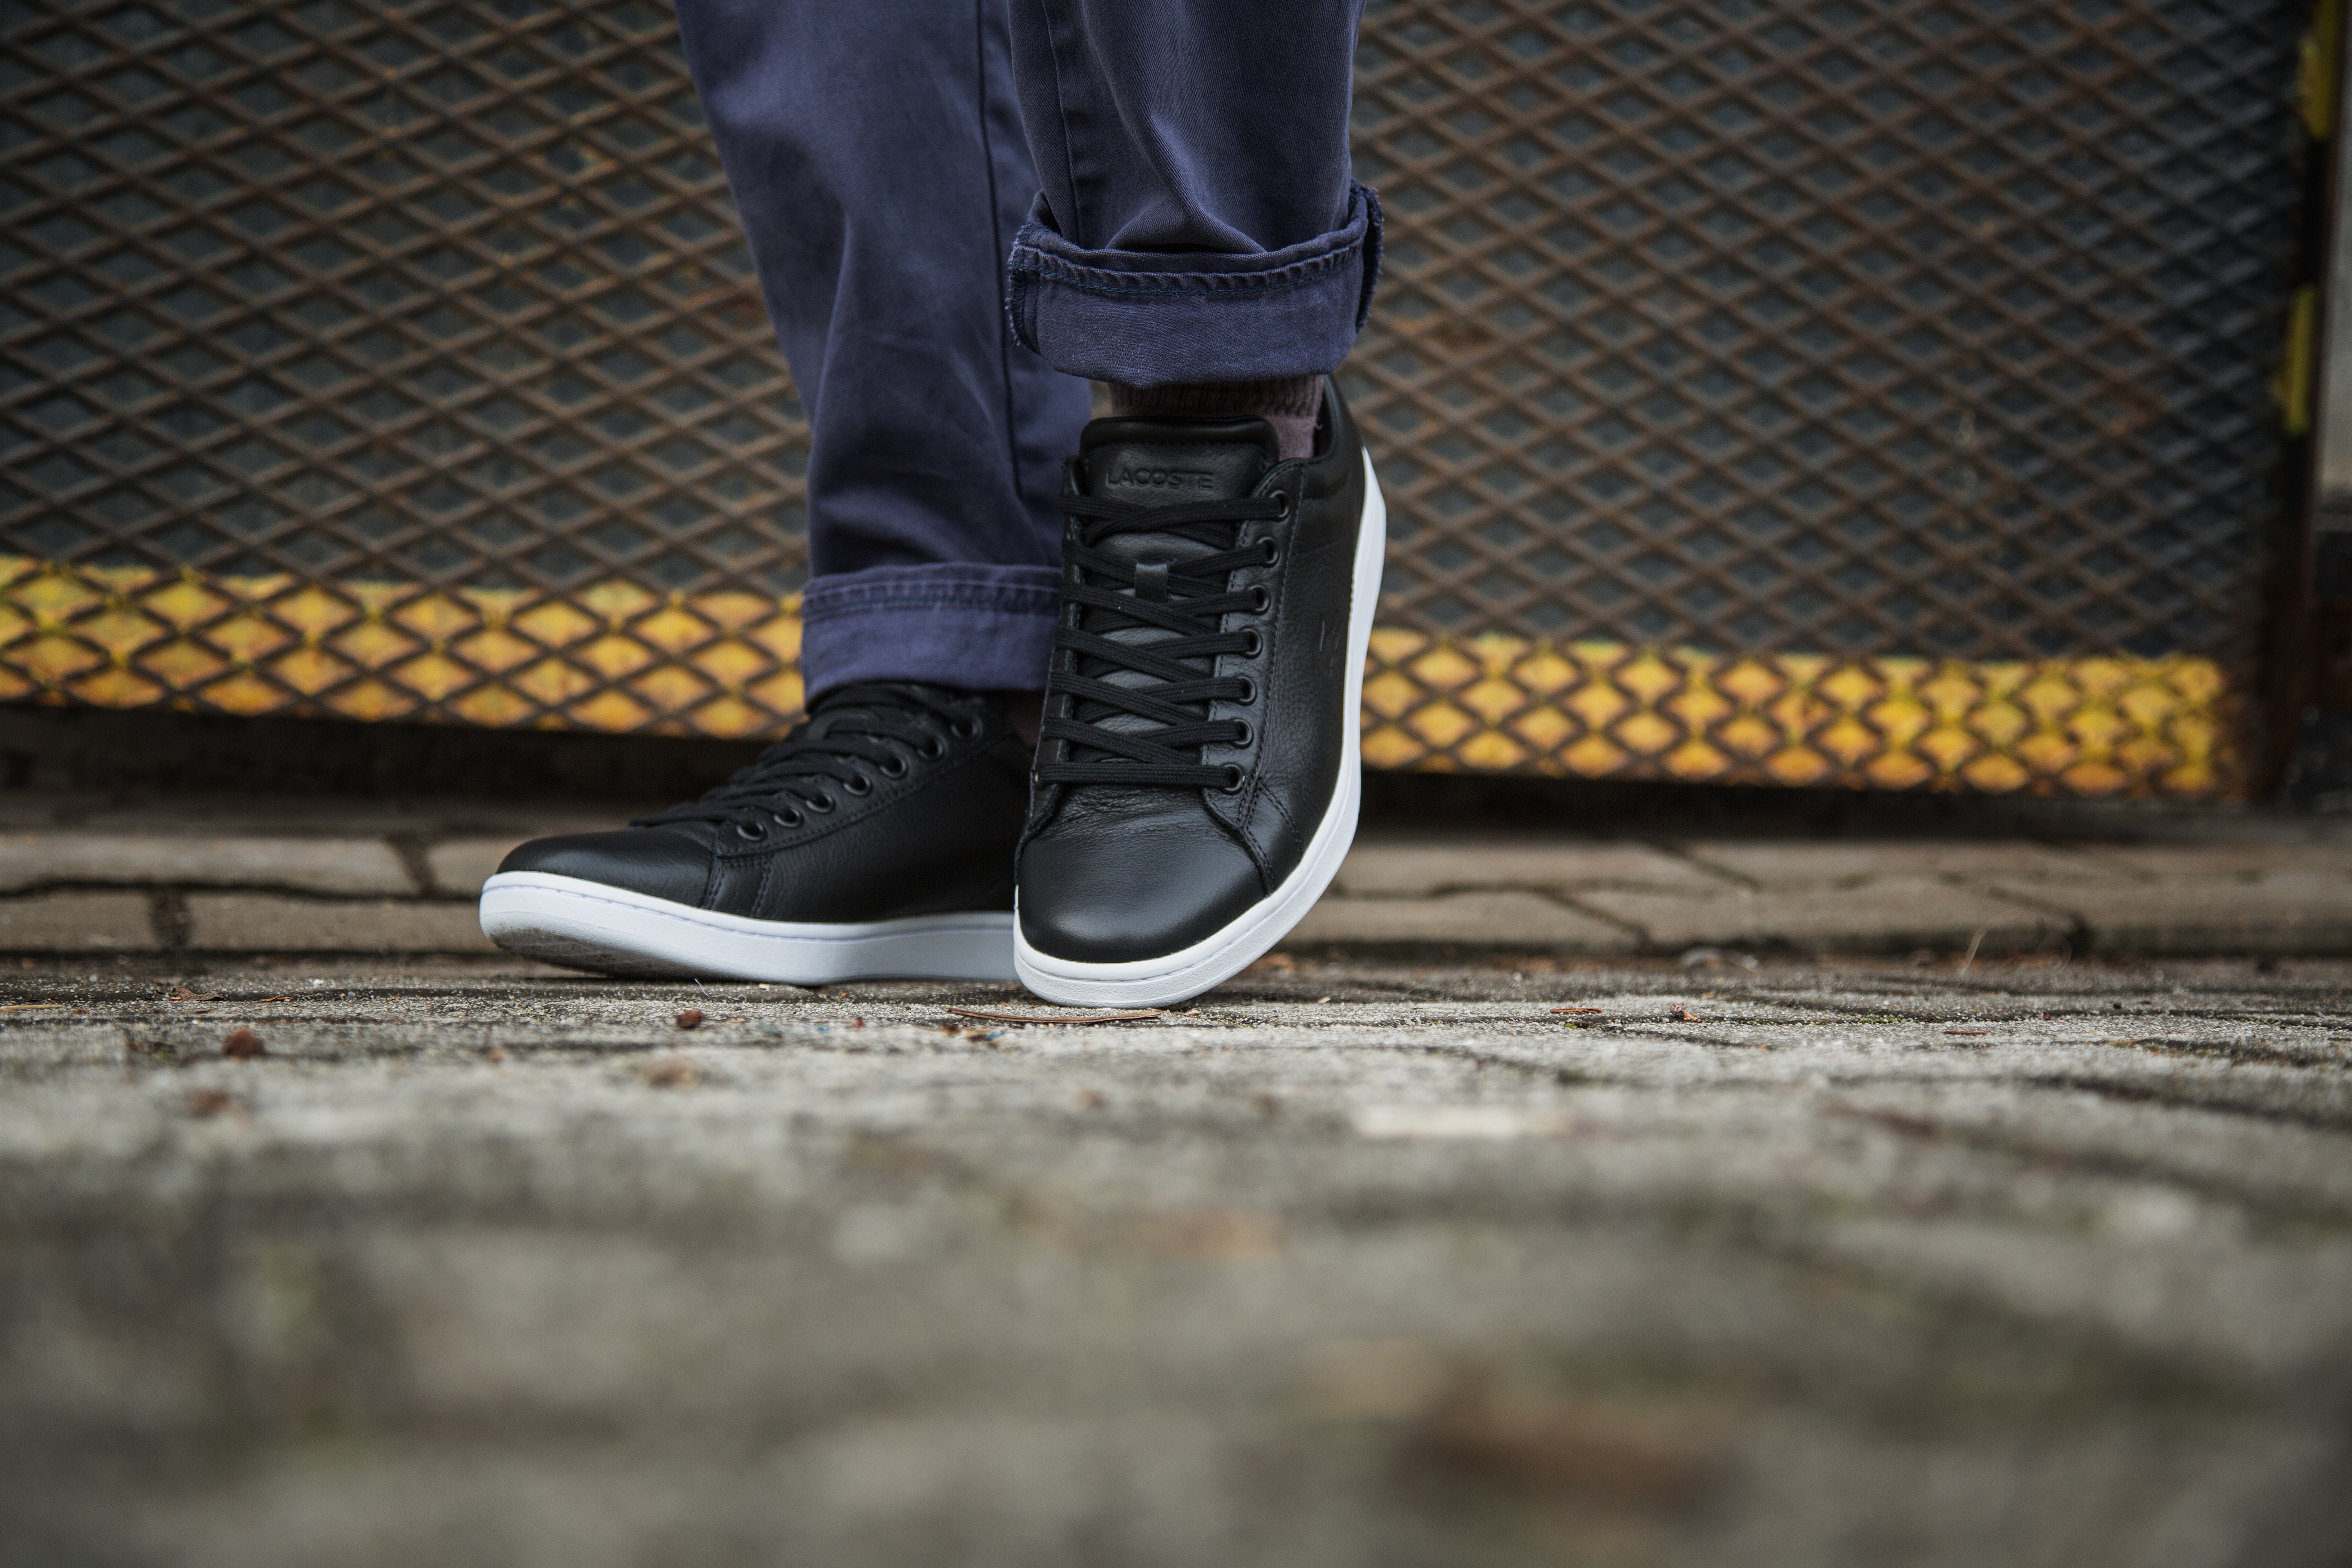
shoe, white, leather, boot, leg, spring, black, human body, shoes, sneakers, footwear